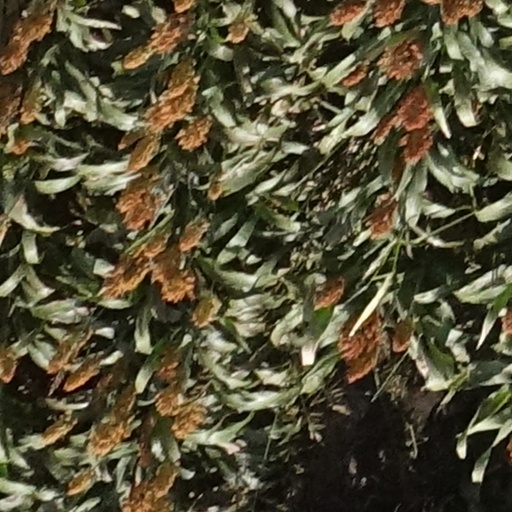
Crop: sorghum